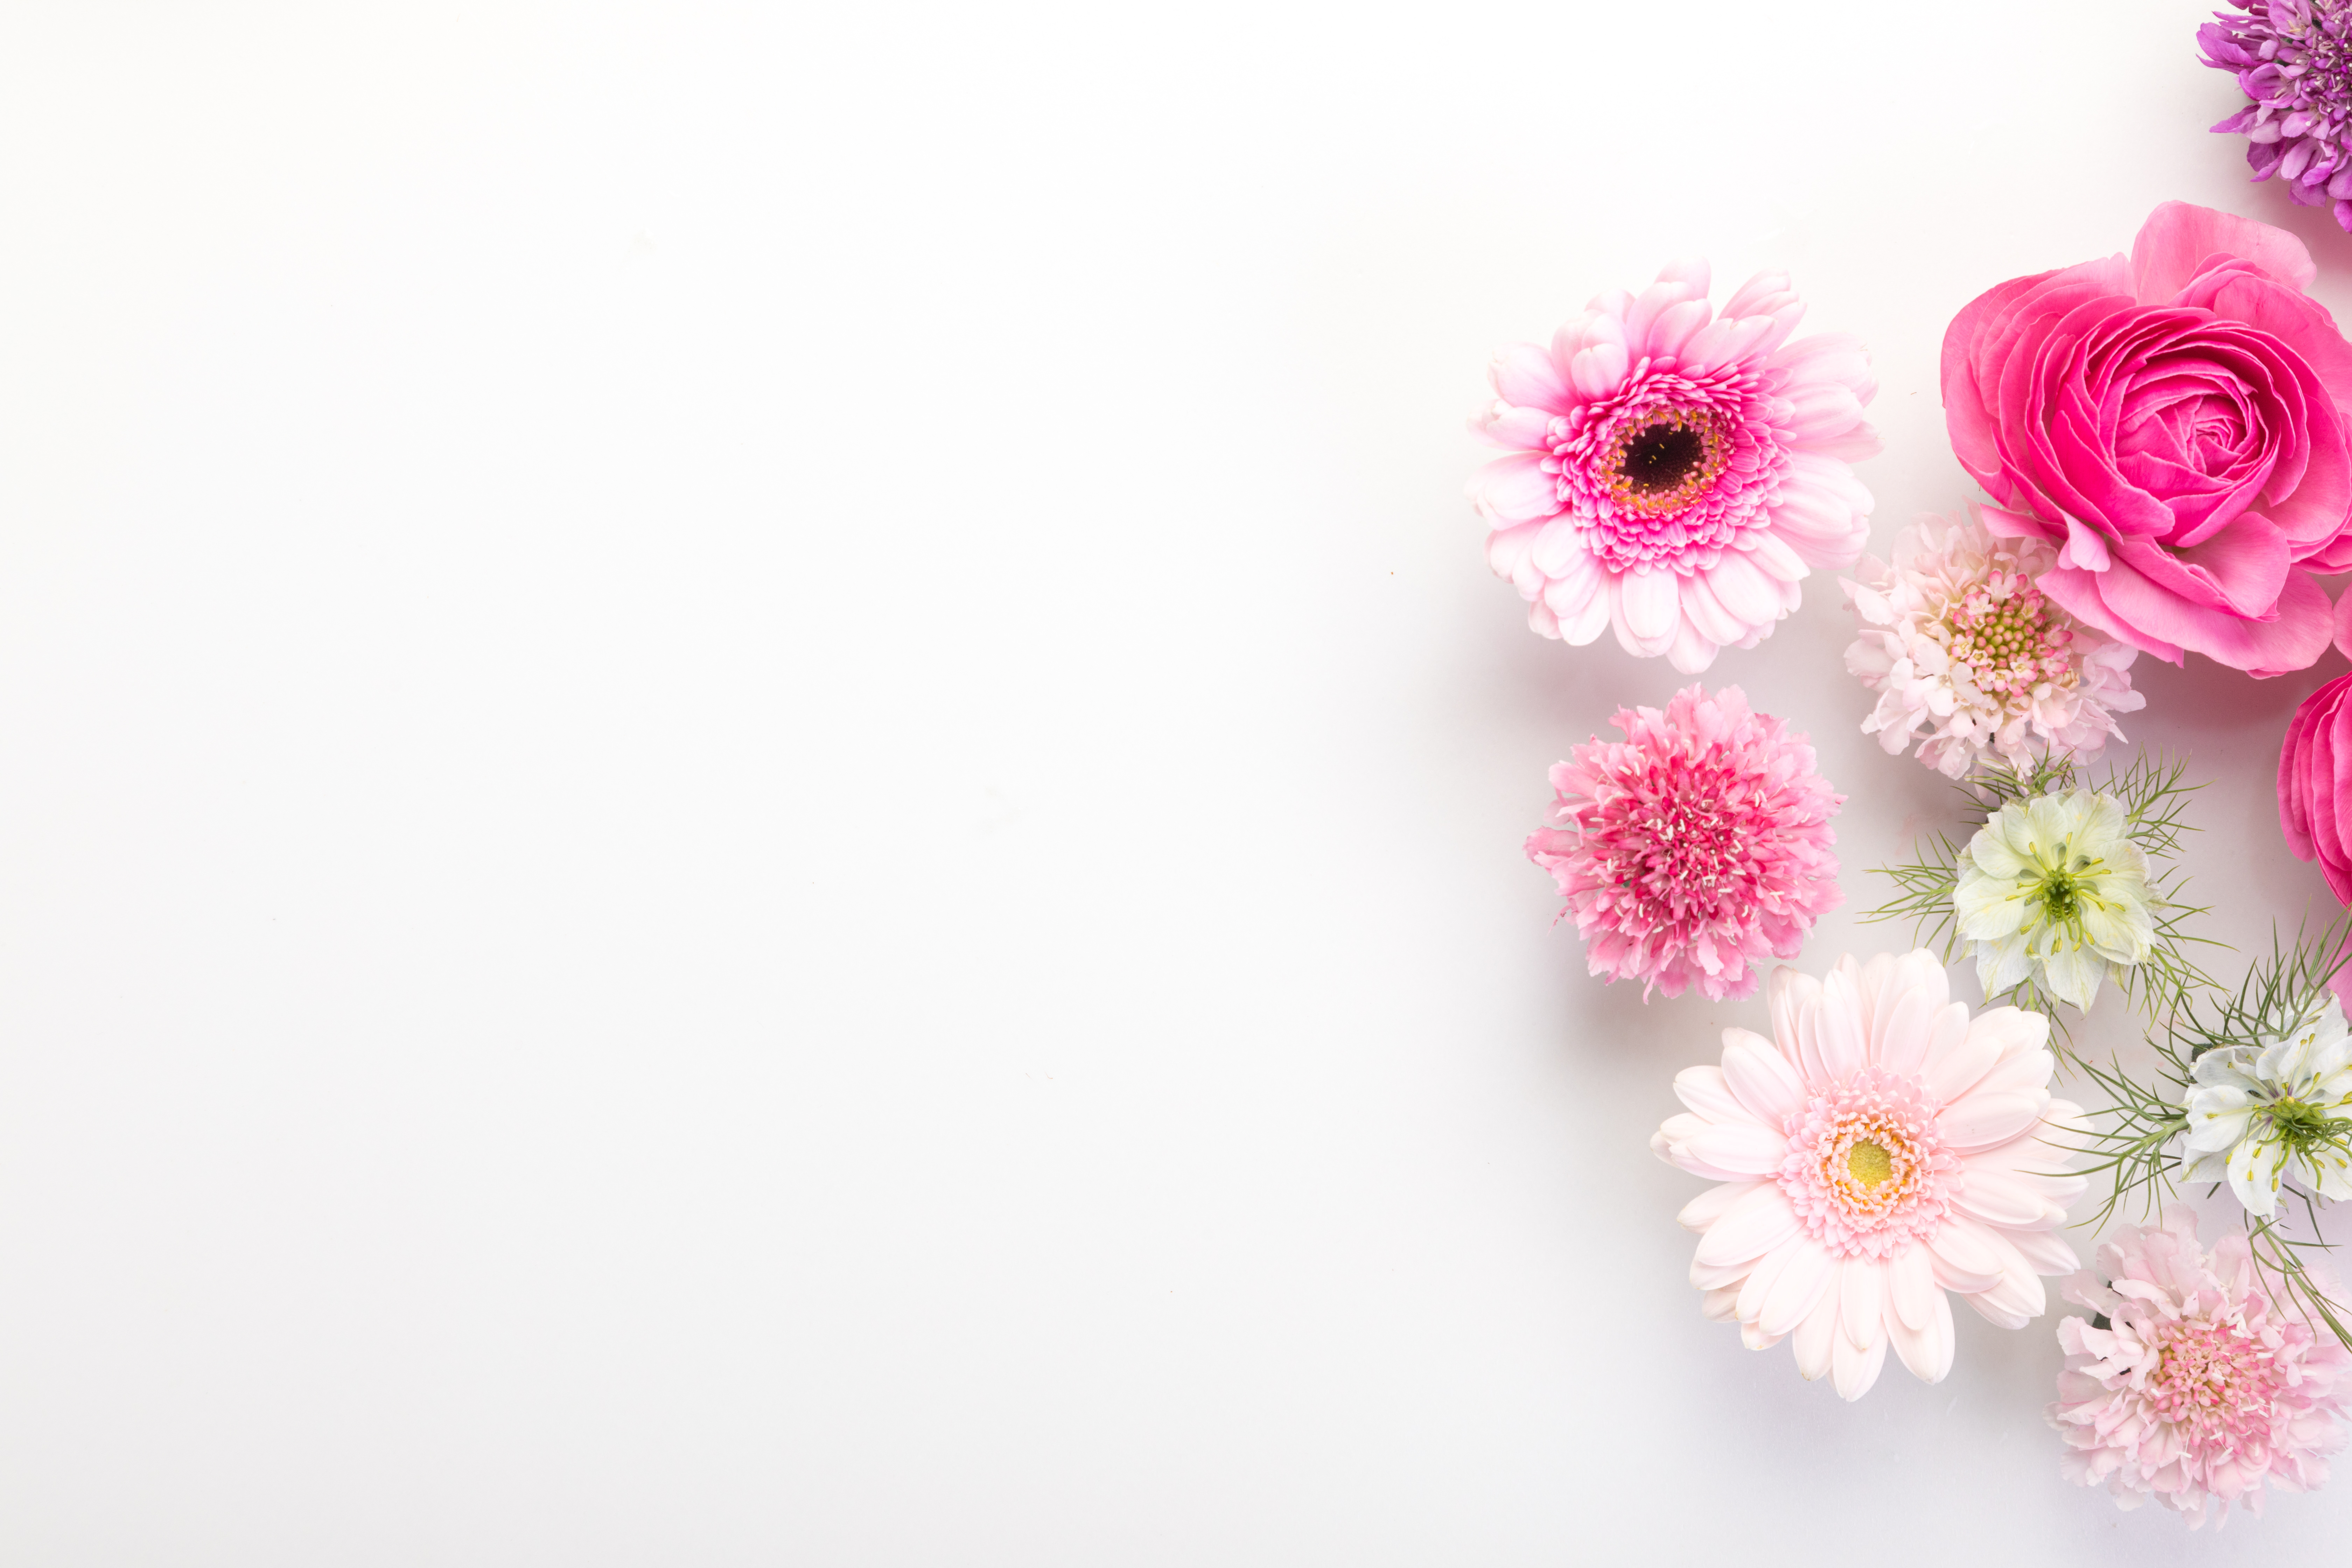
flower, pink, gerbera, petal, plant, floral design, cut flowers, chrysanths, flowering plant, flower arranging, floristry, bouquet, daisy family, artificial flower, rose, wildflower